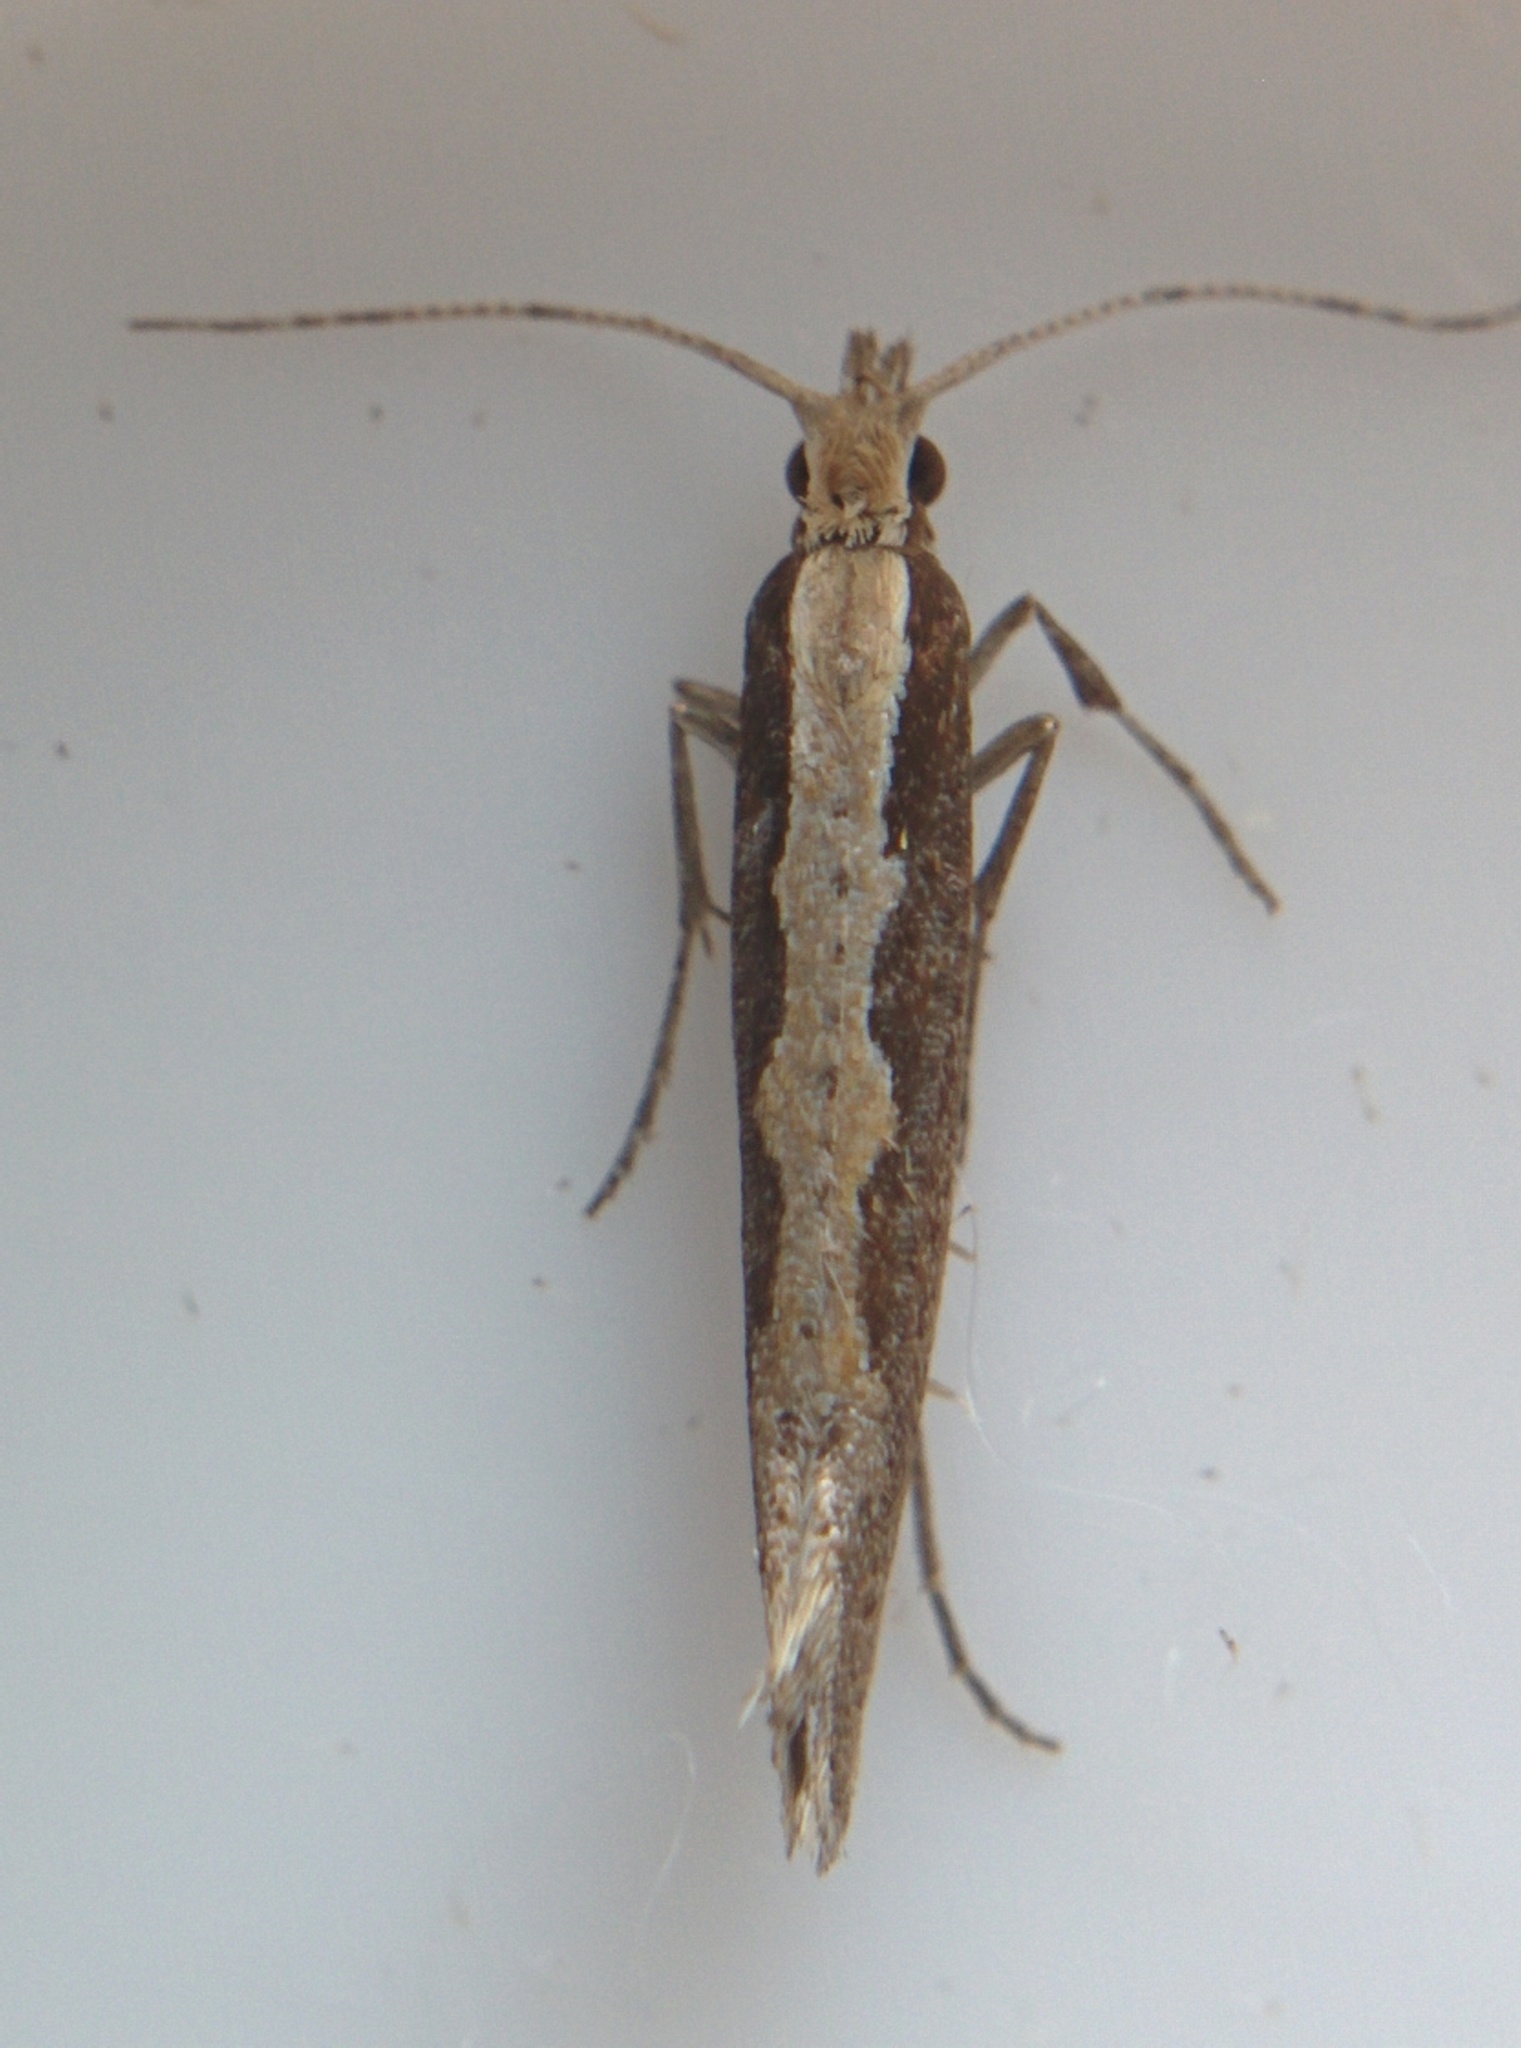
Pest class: diamondback_moth